Political commissar

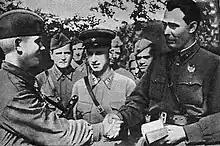
Leonid Brezhnev (right) in the rank of commissar giving a Communist Party membership card to a soldier (1942)

In the Red Army (1918–1946) and the Soviet Army (1946–1991), the "political commissar" existed, by name, only during the 1918–1924, 1937–1940, and 1941–1942 periods; not every Red Army political officer was a commissar. The political commissar held military rank equaling the unit commander to whom he was attached; moreover, the commissar also had the military authority to countermand the unit-commander's orders at any time. During the other periods of the Red Army's history political officers were militarily subordinate to unit commanders, and the position of political commissar did not exist.